2018 NCAA Division I men's soccer championship game

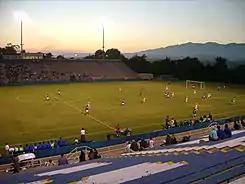
Harder Stadium in Santa Barbara hosted the 2018 Men's College Cup.

The National Collegiate Athletic Association determined the host of the final on April 18, 2017. The announcement of Meredith Field at Harder Stadium was in conjunction with WakeMed Soccer Park being announced as the 2019 and 2021 College Cup venue, while Harder Stadium would host the College Cup again in 2020.